Bảo Đại

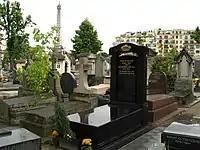
Bảo Đại's burial place in the Cimetière de Passy, Paris

Bảo Đại died at Val-de-Grâce, a military hospital in Paris, on 31 July 1997. He was interred in the Cimetière de Passy.